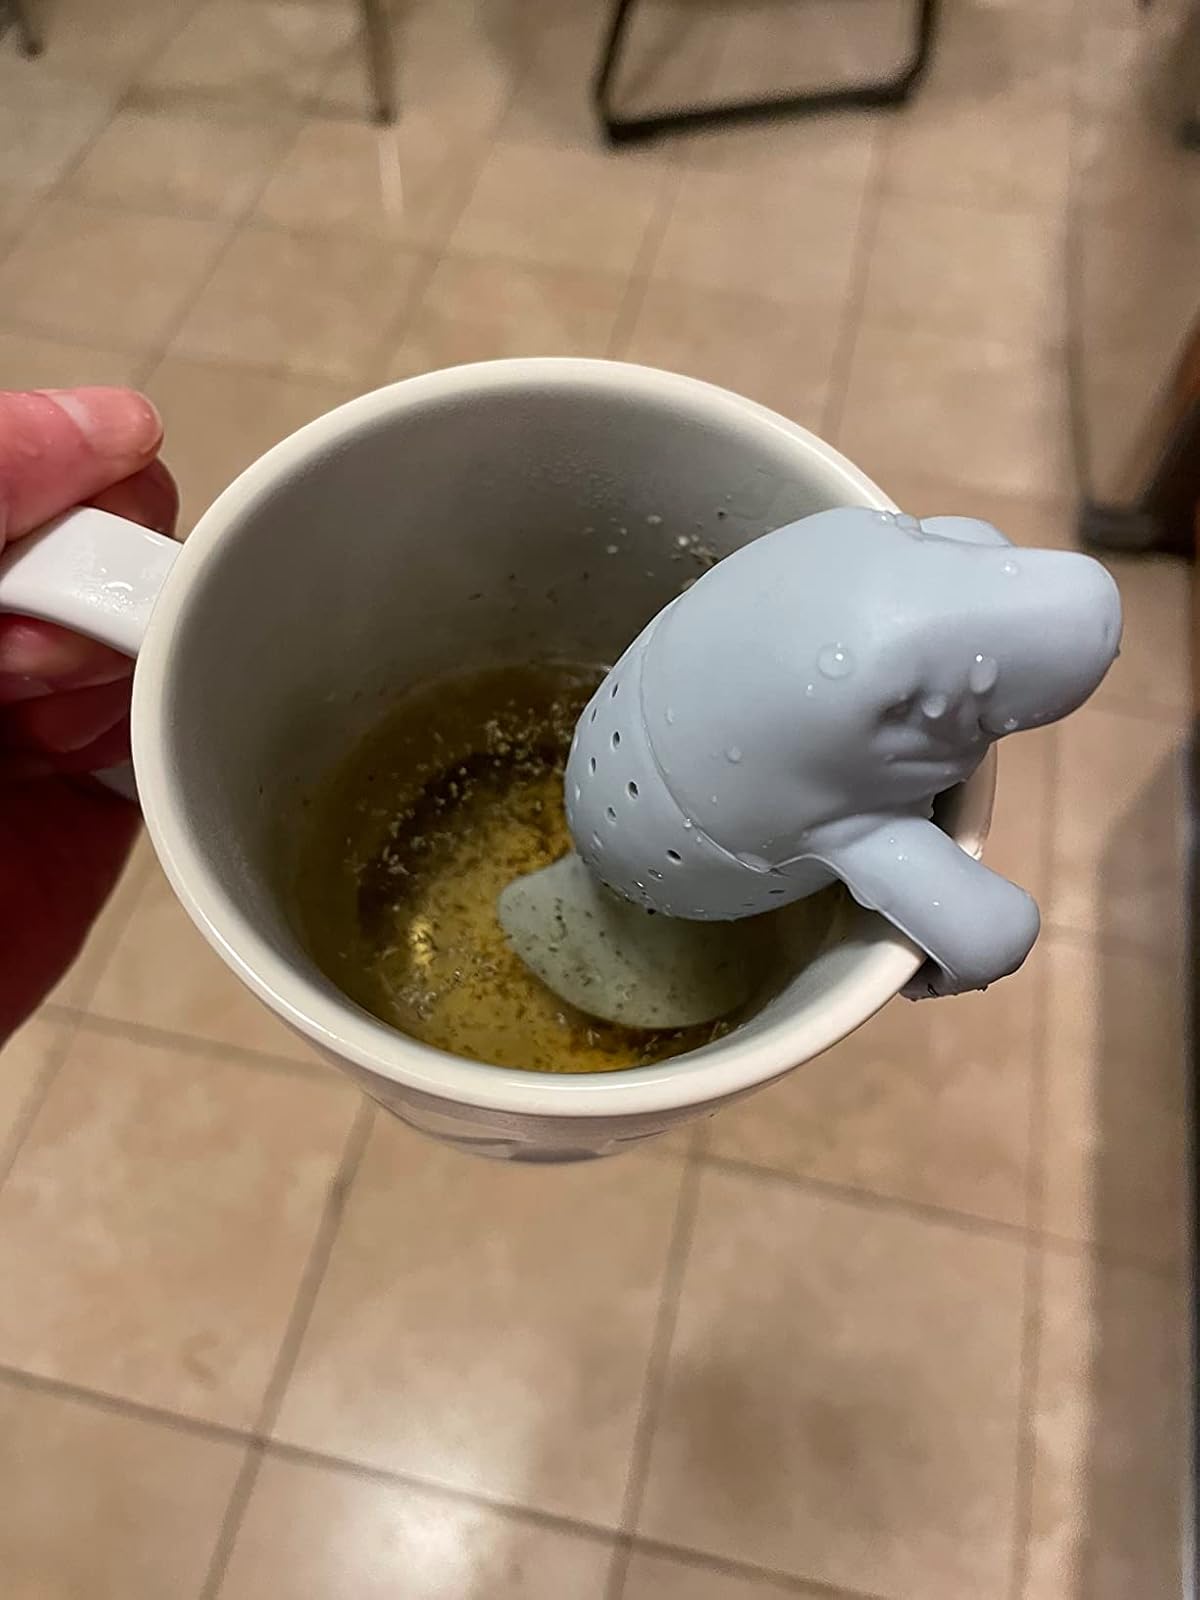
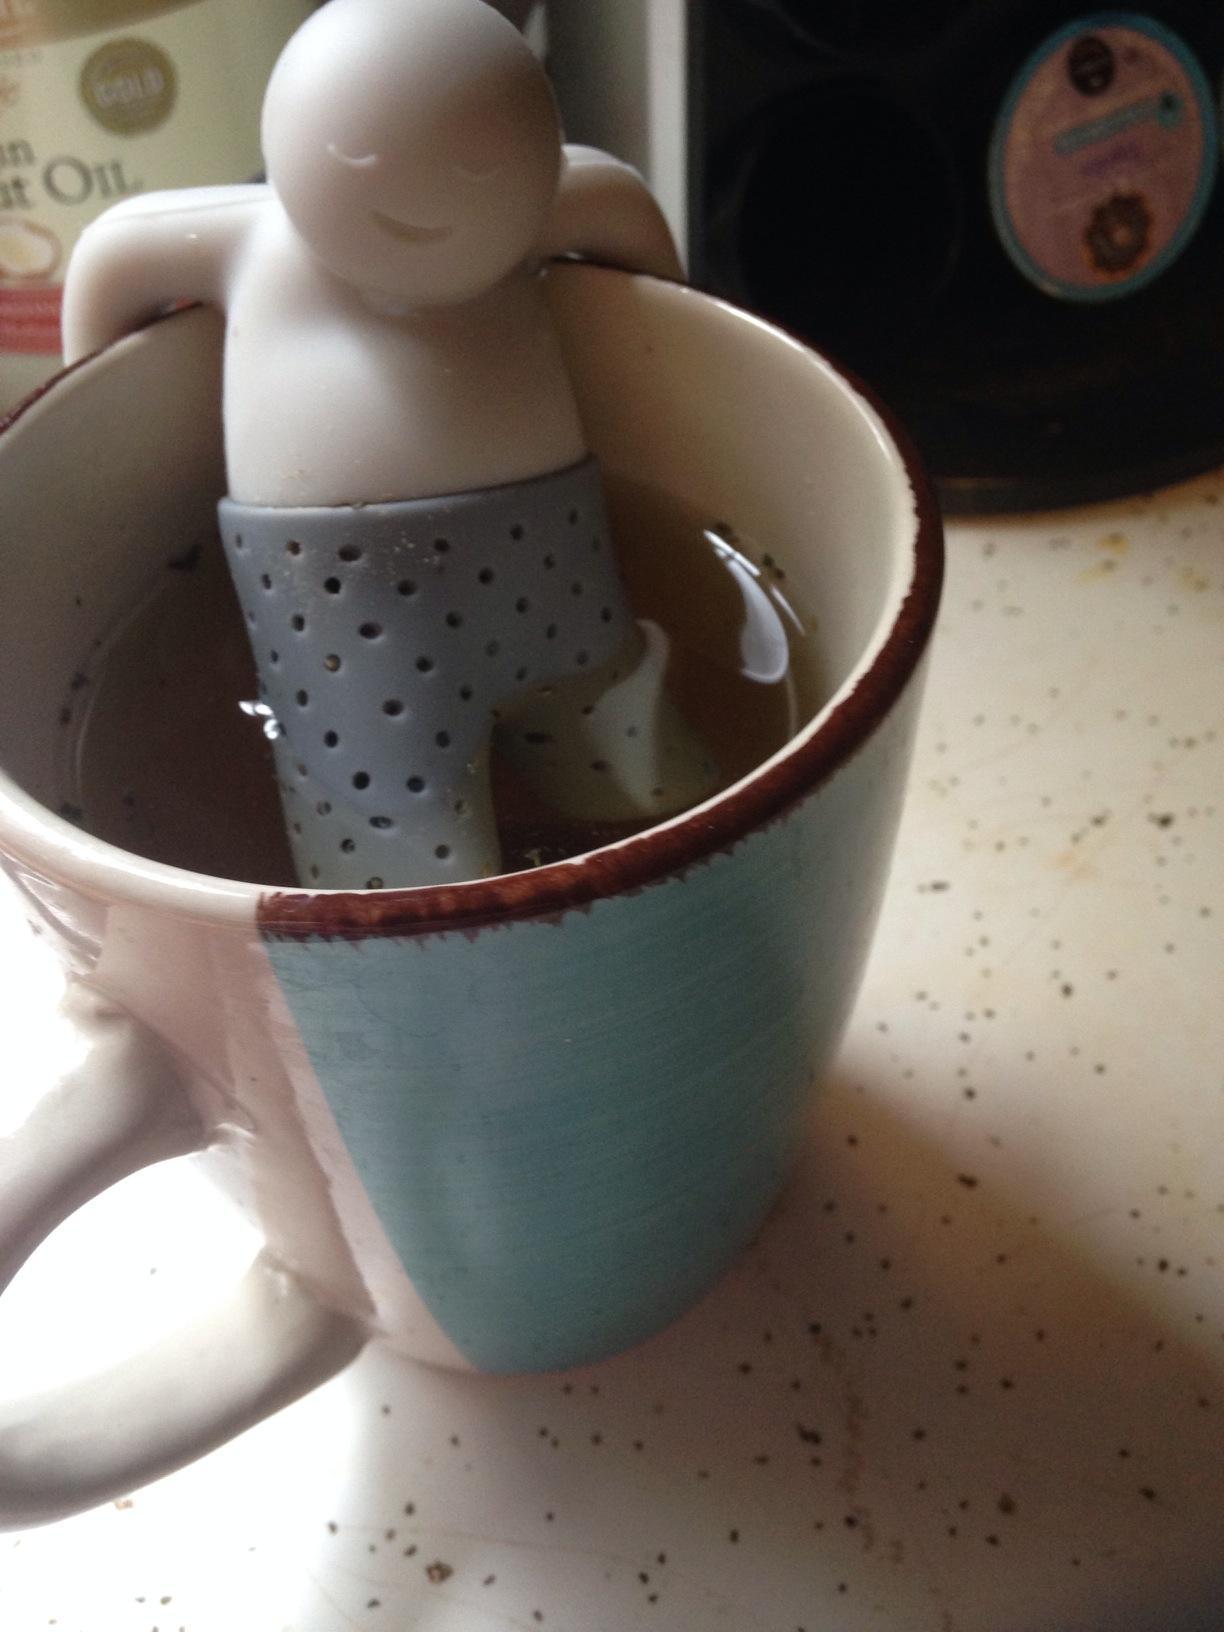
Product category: items_tea
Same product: no